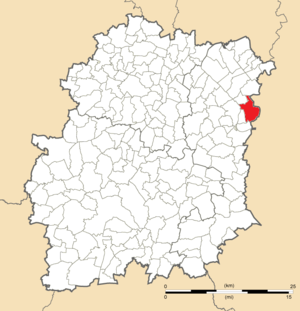
Carte de position de Saint-Pierre-du-Perray en Essonne (91)
Saint-Pierre-du-Perray est une commune française de l'arrondissement d’Évry, située à trente kilomètres au sud-est de Paris dans le département de l'Essonne en région Île-de-France.